Parisina (poem)

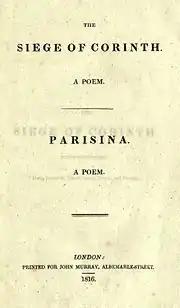
First edition title page

Parisina is a 586-line poem written by Lord Byron. It was probably written between 1812 and 1815, and published on 13 February 1816.